C. Howard's Violet candies

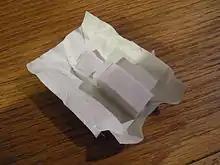
An opened package of Choward's Violet Mints

The company was started by Charles Howard in New York City in 1934. In a small industrial loft on Broadway, Howard created the "Choward's Violet", a confectionery mint with a floral flavor. The next product was a purple colored gum tablet named "Choward's Scented Gum". The line was then expanded to include Choward's Peppermints, Spearmints, Lemon Mints, and Guava Candies.